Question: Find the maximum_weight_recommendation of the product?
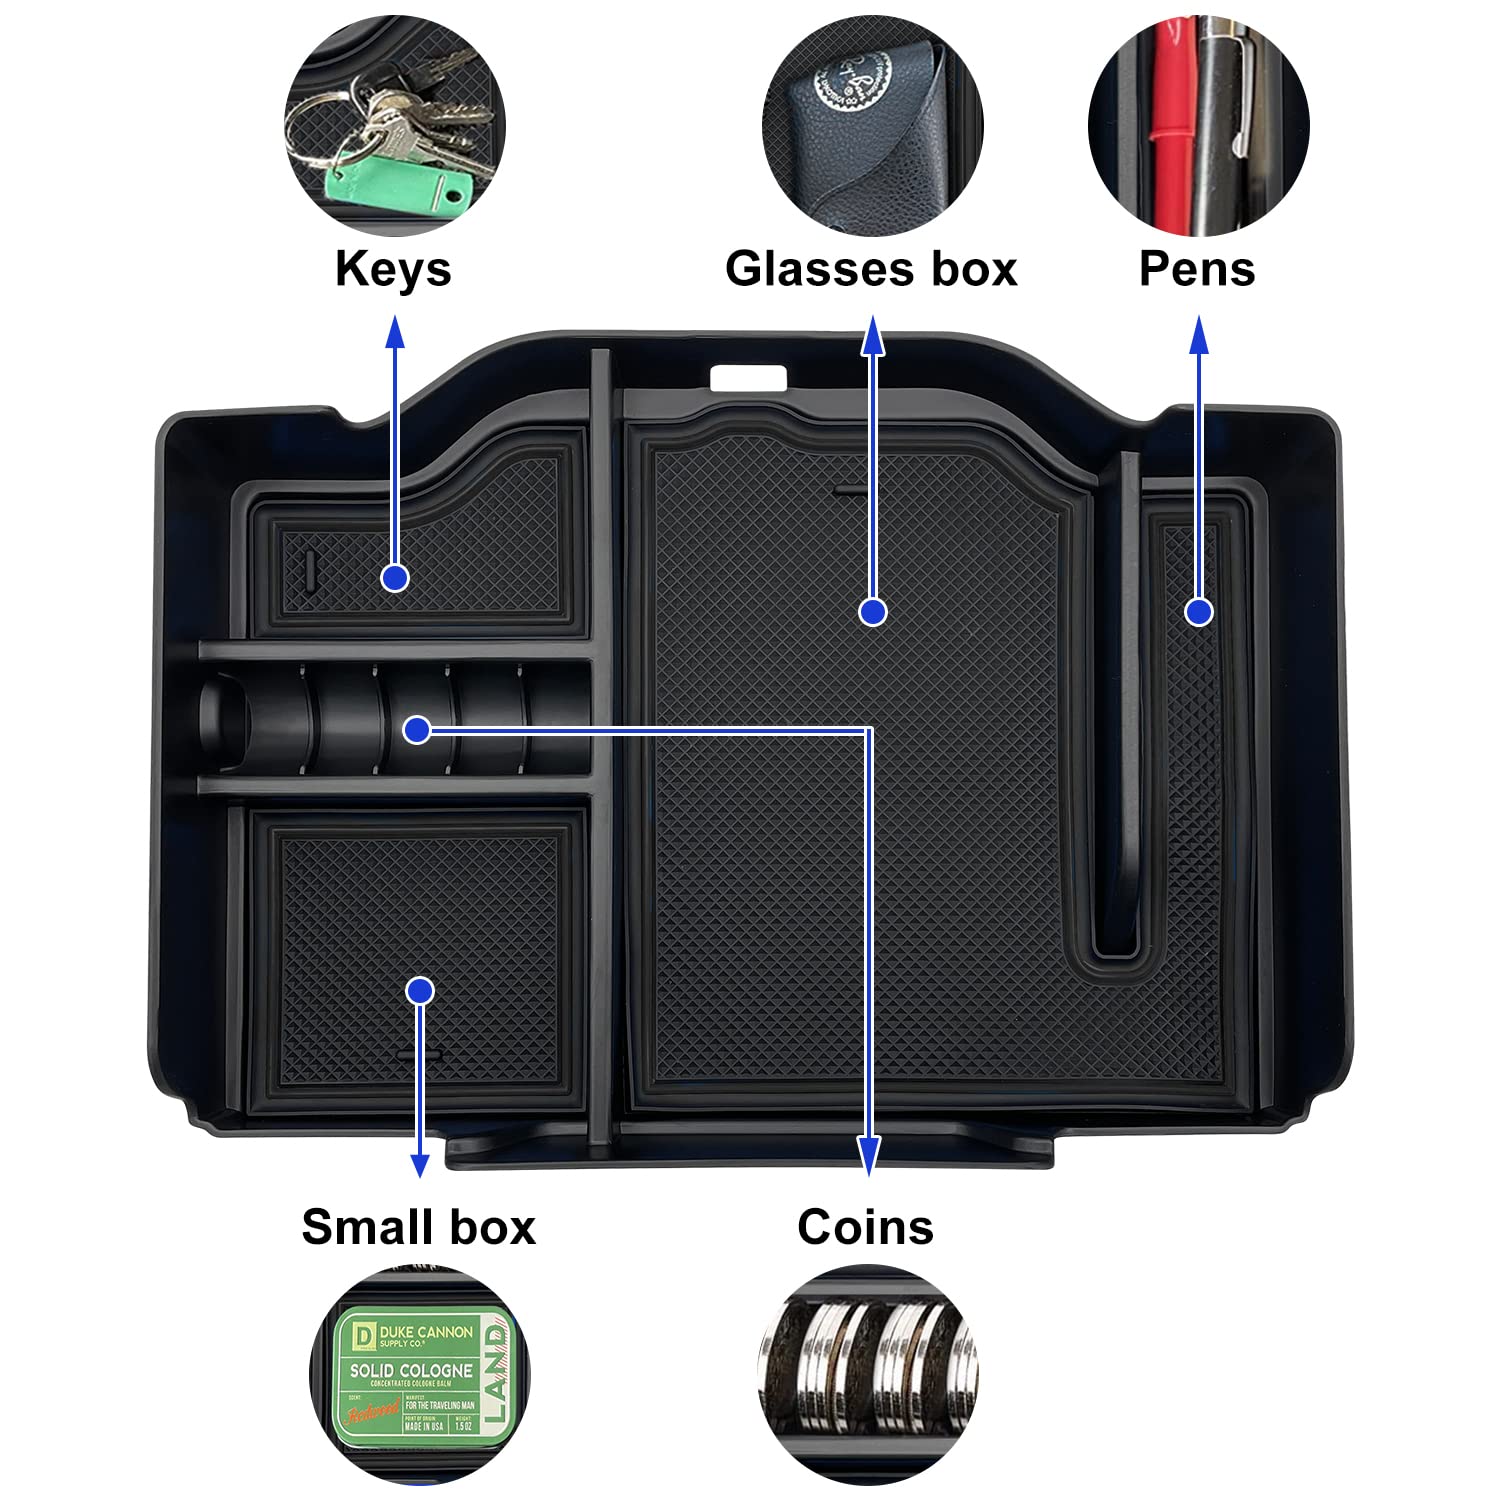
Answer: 1.5 ounce